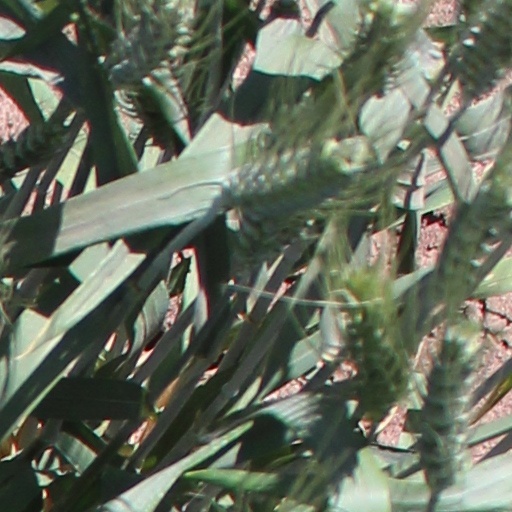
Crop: wheat